Krozair of Kregen

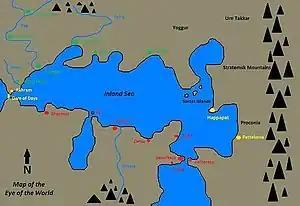
Map of the Eye of the World

The book directly follows "Renegade of Kregen" with Prescot being made an oar slave on a Magdagian galley and still trying to come to terms with the death of his daughter Velia. After some time Prescot, still using the name of Dak, is reunited with Duhrra, who had been captured when his ship was taken, and a young man, Vax. Prescot learns that Zena Iztar had helped Duhrra to a new hand, a prosthetic quite beyond the skills of local doctors.